Winter War

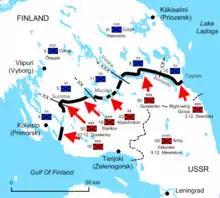
The situation on 7 December: Soviets have reached the Mannerheim Line on the Karelian Isthmus.

The array of Finnish defence structures that during the war started to be called the Mannerheim Line was located on the Karelian Isthmus approximately from the Soviet border. The Red Army soldiers on the Isthmus numbered 250,000, facing 130,000 Finns. The Finnish command deployed a defence in depth of about 21,000 men in the area in front of the Mannerheim Line to delay and damage the Red Army before it reached the line. In combat, the most severe cause of confusion among Finnish soldiers was Soviet tanks. The Finns had few anti-tank weapons and insufficient training in modern anti-tank tactics. According to Trotter, the favoured Soviet armoured tactic was a simple frontal charge, the weaknesses of which could be exploited. The Finns learned that at close range, tanks could be dealt with in many ways; for example, logs and crowbars jammed into the bogie wheels would often immobilise a tank. Soon, Finns fielded a better ad hoc weapon, the Molotov cocktail, a glass bottle filled with flammable liquids and with a simple hand-lit fuse. Molotov cocktails were eventually mass-produced by the Finnish "Alko" alcoholic-beverage corporation and bundled with matches with which to light them. 80 Soviet tanks were destroyed in the border zone engagements.